Basil Fawlty

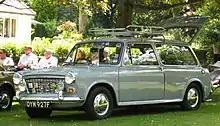
Austin 1100 Mk.I Countryman. A red version was immortalised in the "Fawlty Towers" episode "Gourmet Night". When the car breaks down and won't start, Basil gets out and tells it, "I'm going to give you a damn good thrashing", before he starts beating it with a branch.

Basil takes many of his frustrations out on the hapless waiter Manuel, physically abusing and bullying him in a variety of ways. The relationship between Basil Fawlty and Manuel has been the subject of academic discourse. On occasions he also assaults others, such as choking a guest in "The Hotel Inspectors", kneeing Major Gowen in "Basil the Rat", "accidentally" elbowing a young boy in the head in "Gourmet Night" and, in the same episode, famously beating his "vicious bastard" of a car with a tree branch when it breaks down.